Ken Griffey Jr.'s Winning Run

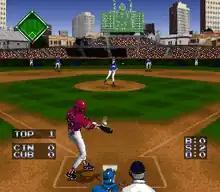
Gameplay screenshot.

The game features the 28 MLB teams in existence at the time, though playing through a full 162 game season unlocks the option to play against the two 1998 expansion teams, the Tampa Bay Devil Rays and the Arizona Diamondbacks (who were founded in 1995 but didn't begin play until 1998). The game includes a franchise mode, MLB Challenge mode, exhibition (single-game) play, and All-Star Game mode, which includes a home run derby mode. Unlike its predecessor, most of the stadiums in the game are generic and the Houston Astros play on natural grass at the Astrodome. From the batter's box most of the other stadiums look authentic but once the ball goes towards the warning track, the outfield walls on either side have a big wall and left center/centerfield/right center have a small outfield wall. At Wrigley Field the ivy is visible from the batters box, but once the ball goes towards the outfield wall there is no signature green ivy.